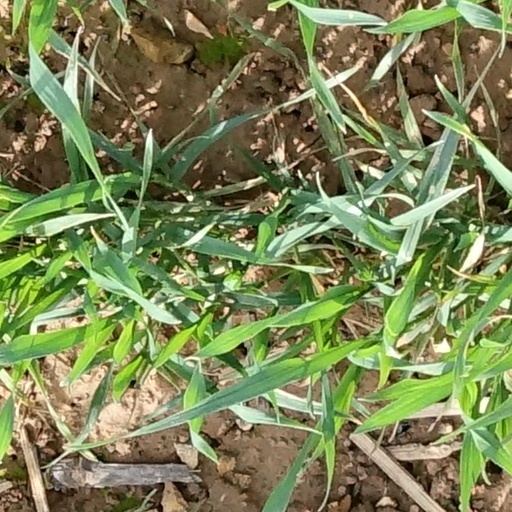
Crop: wheat